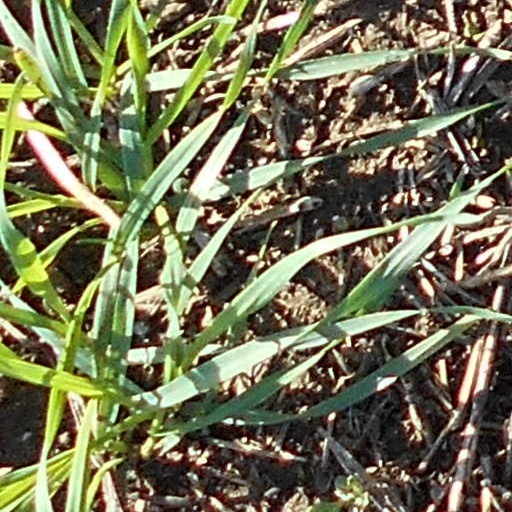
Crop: wheat